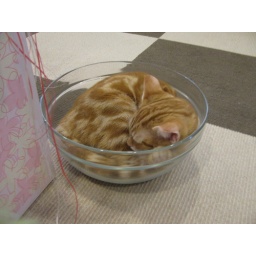
kitten sleeping in a bowl in a cat cafe